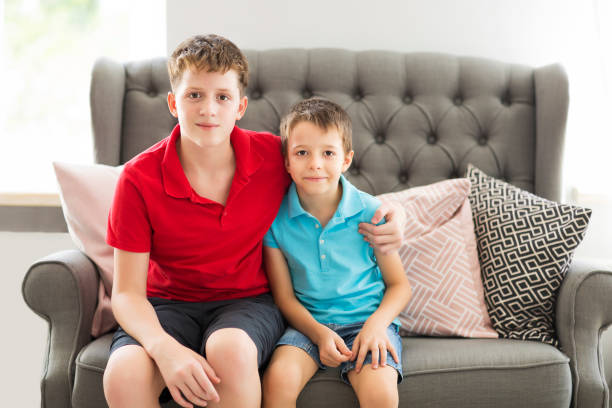
Adjective: younger
Antonym: older